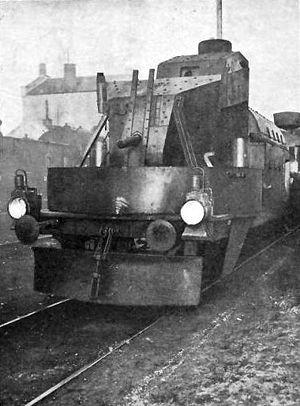
Un blindage est une protection contre un élément extérieur. On distingue :